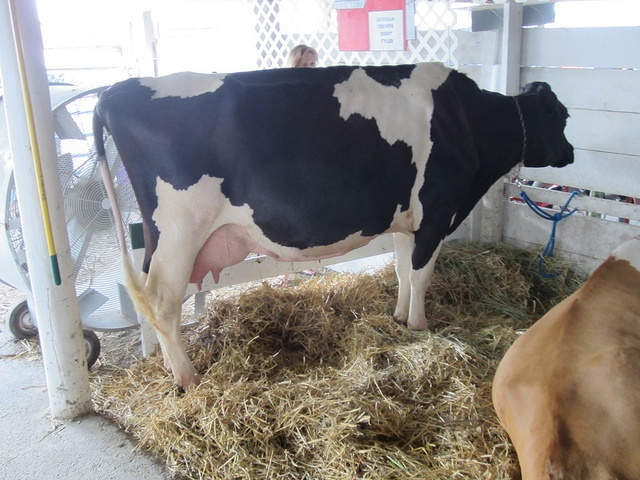
A couple cows standing on hay in a white barn.
A dairy cow is standing in hay in barn.
The black and white cow is standing in the hay.
A black and white cow standing in some straw
A cow with a full udder stands in hay in a barn.